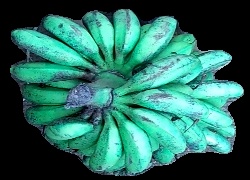
Variety: rasbale
Grade: grade3